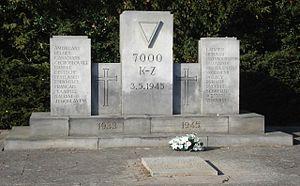
Le Thielbek est un cargo de 2 815 tonneaux coulé avec le Cap Arcona et le Deutschland IV par la RAF le 3 mai 1945 dans la baie de Lübeck avec une perte de 2 750 vies. Les victimes étaient des déportés provenant de Dora et Neuengamme.